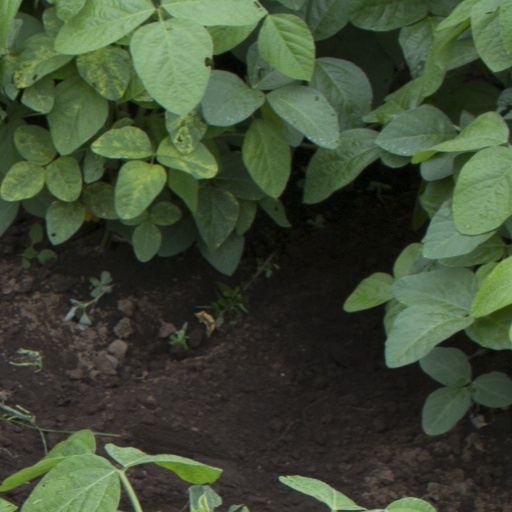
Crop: soybean